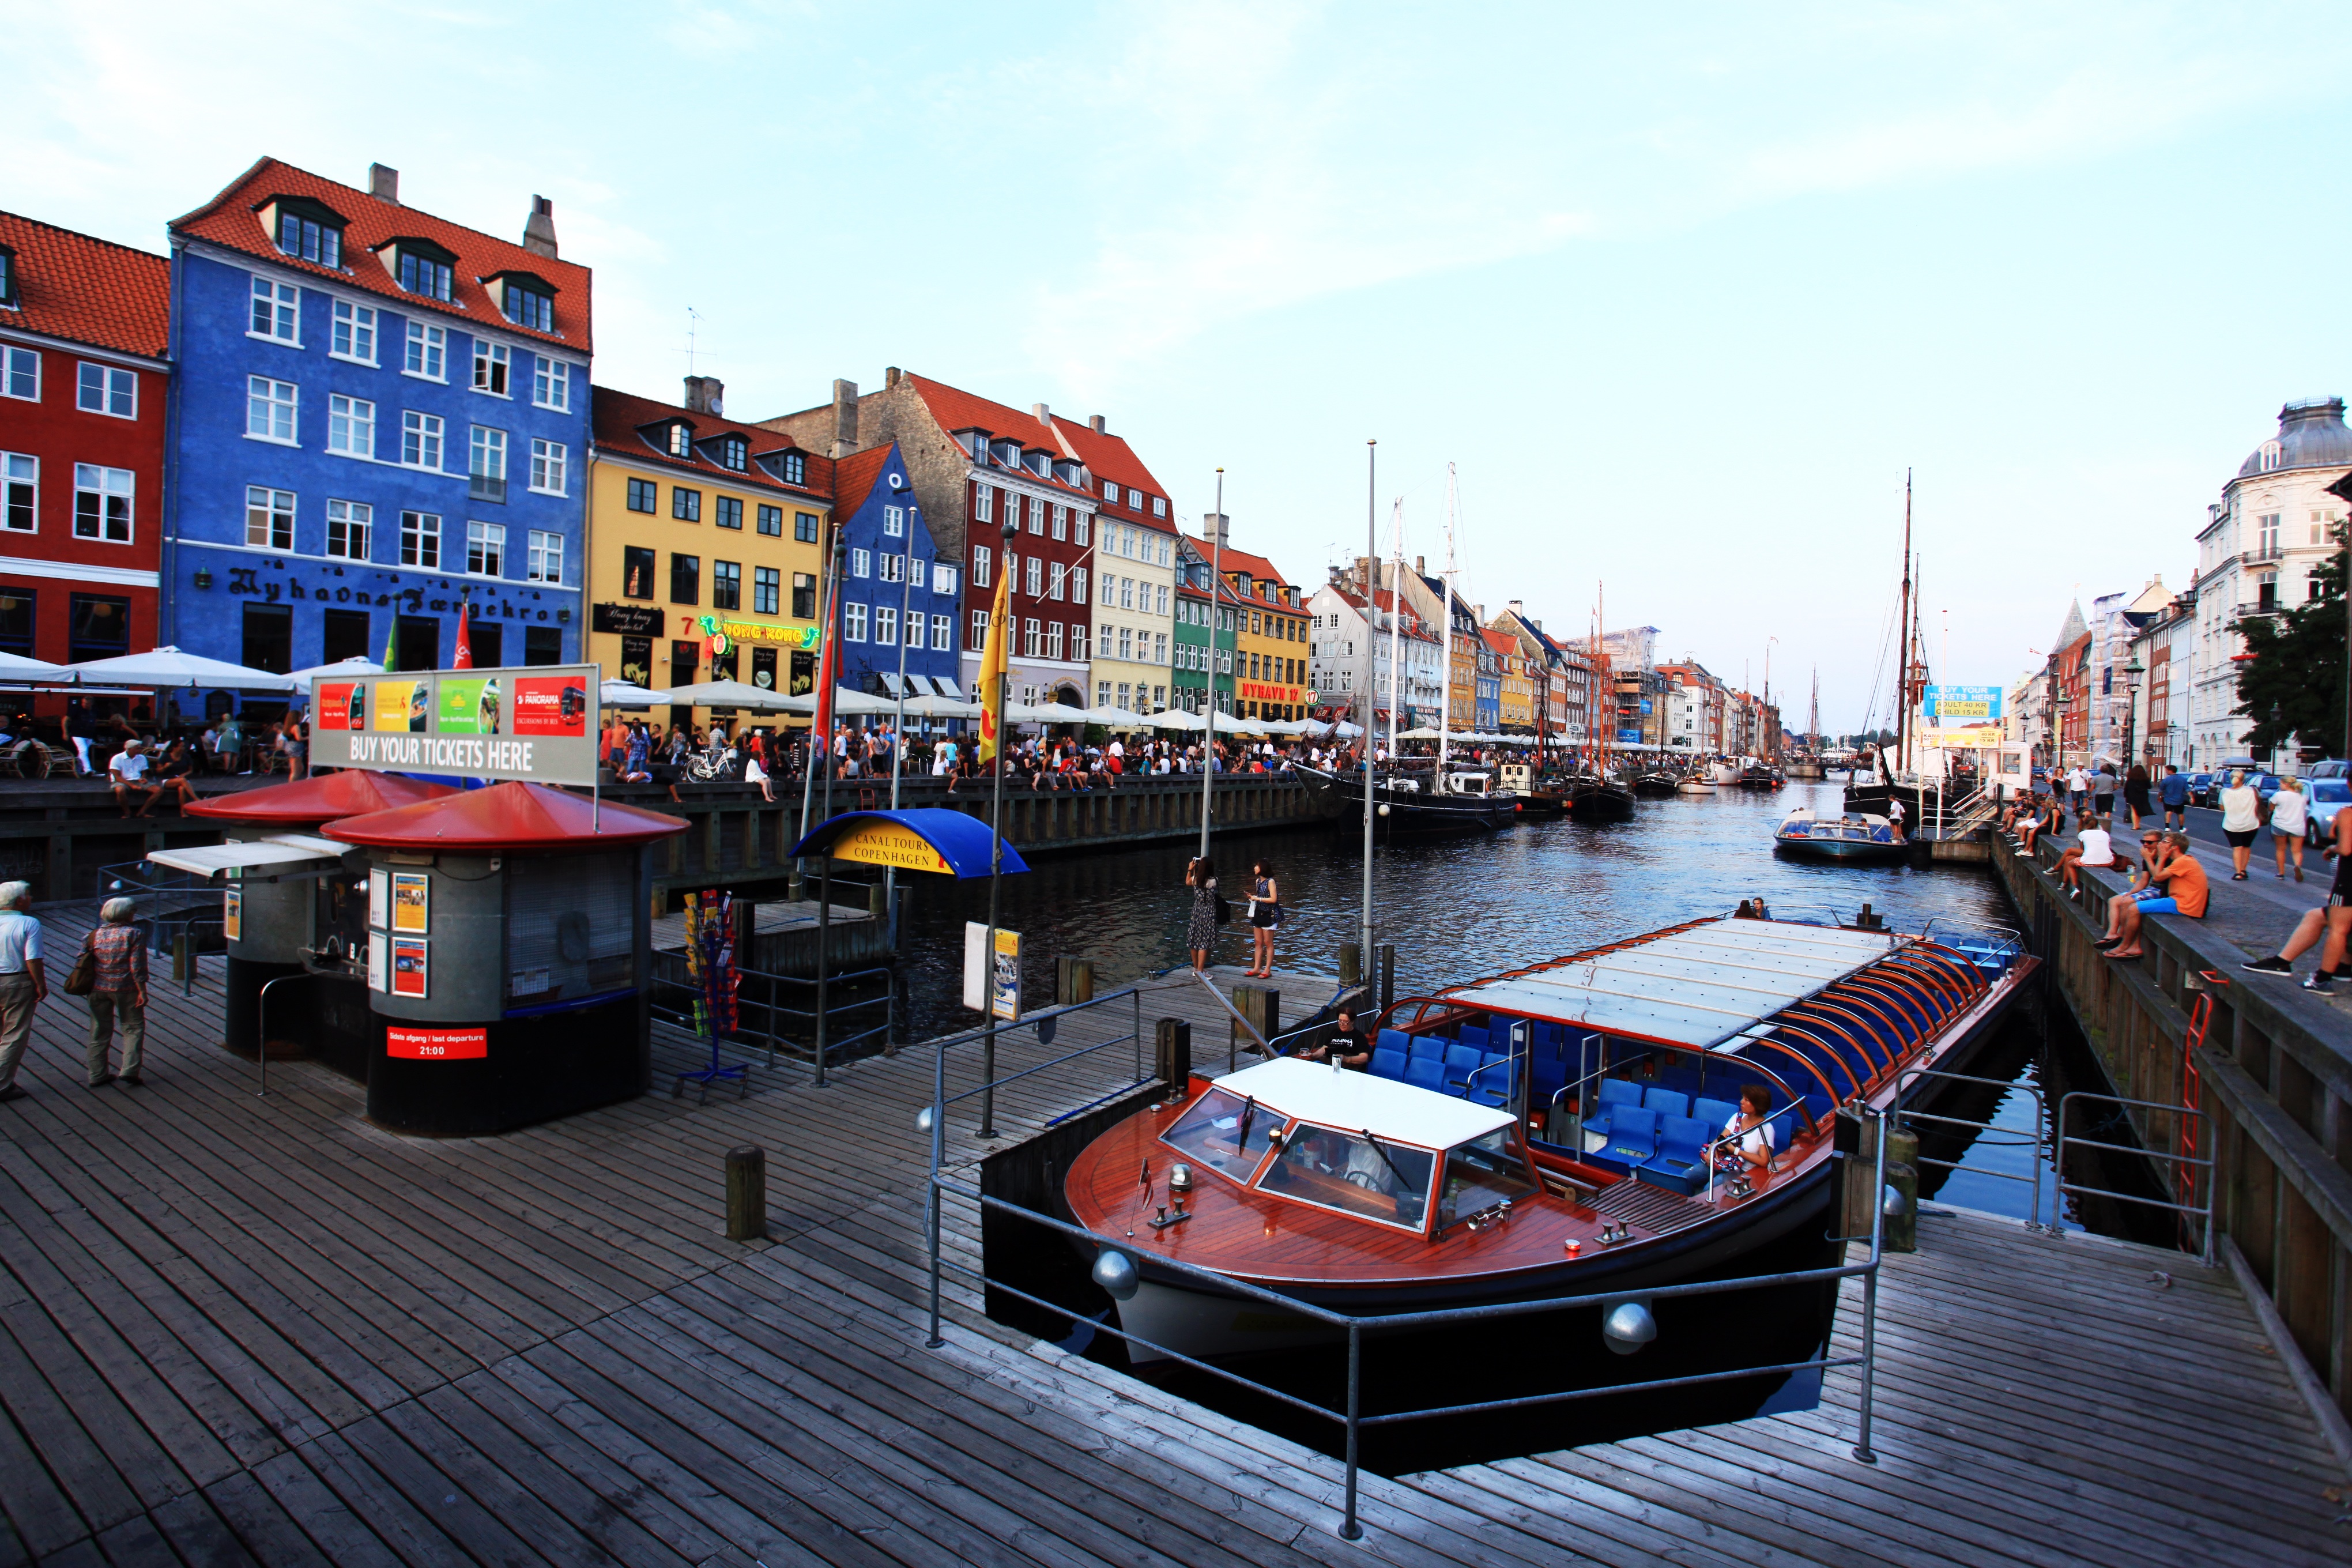
landscape, boardwalk, boat, city, urban, canal, walkway, cityscape, europe, spring, vehicle, color, port, colorful, tourism, waterway, boats, wallpaper, denmark, copenhagen, channel